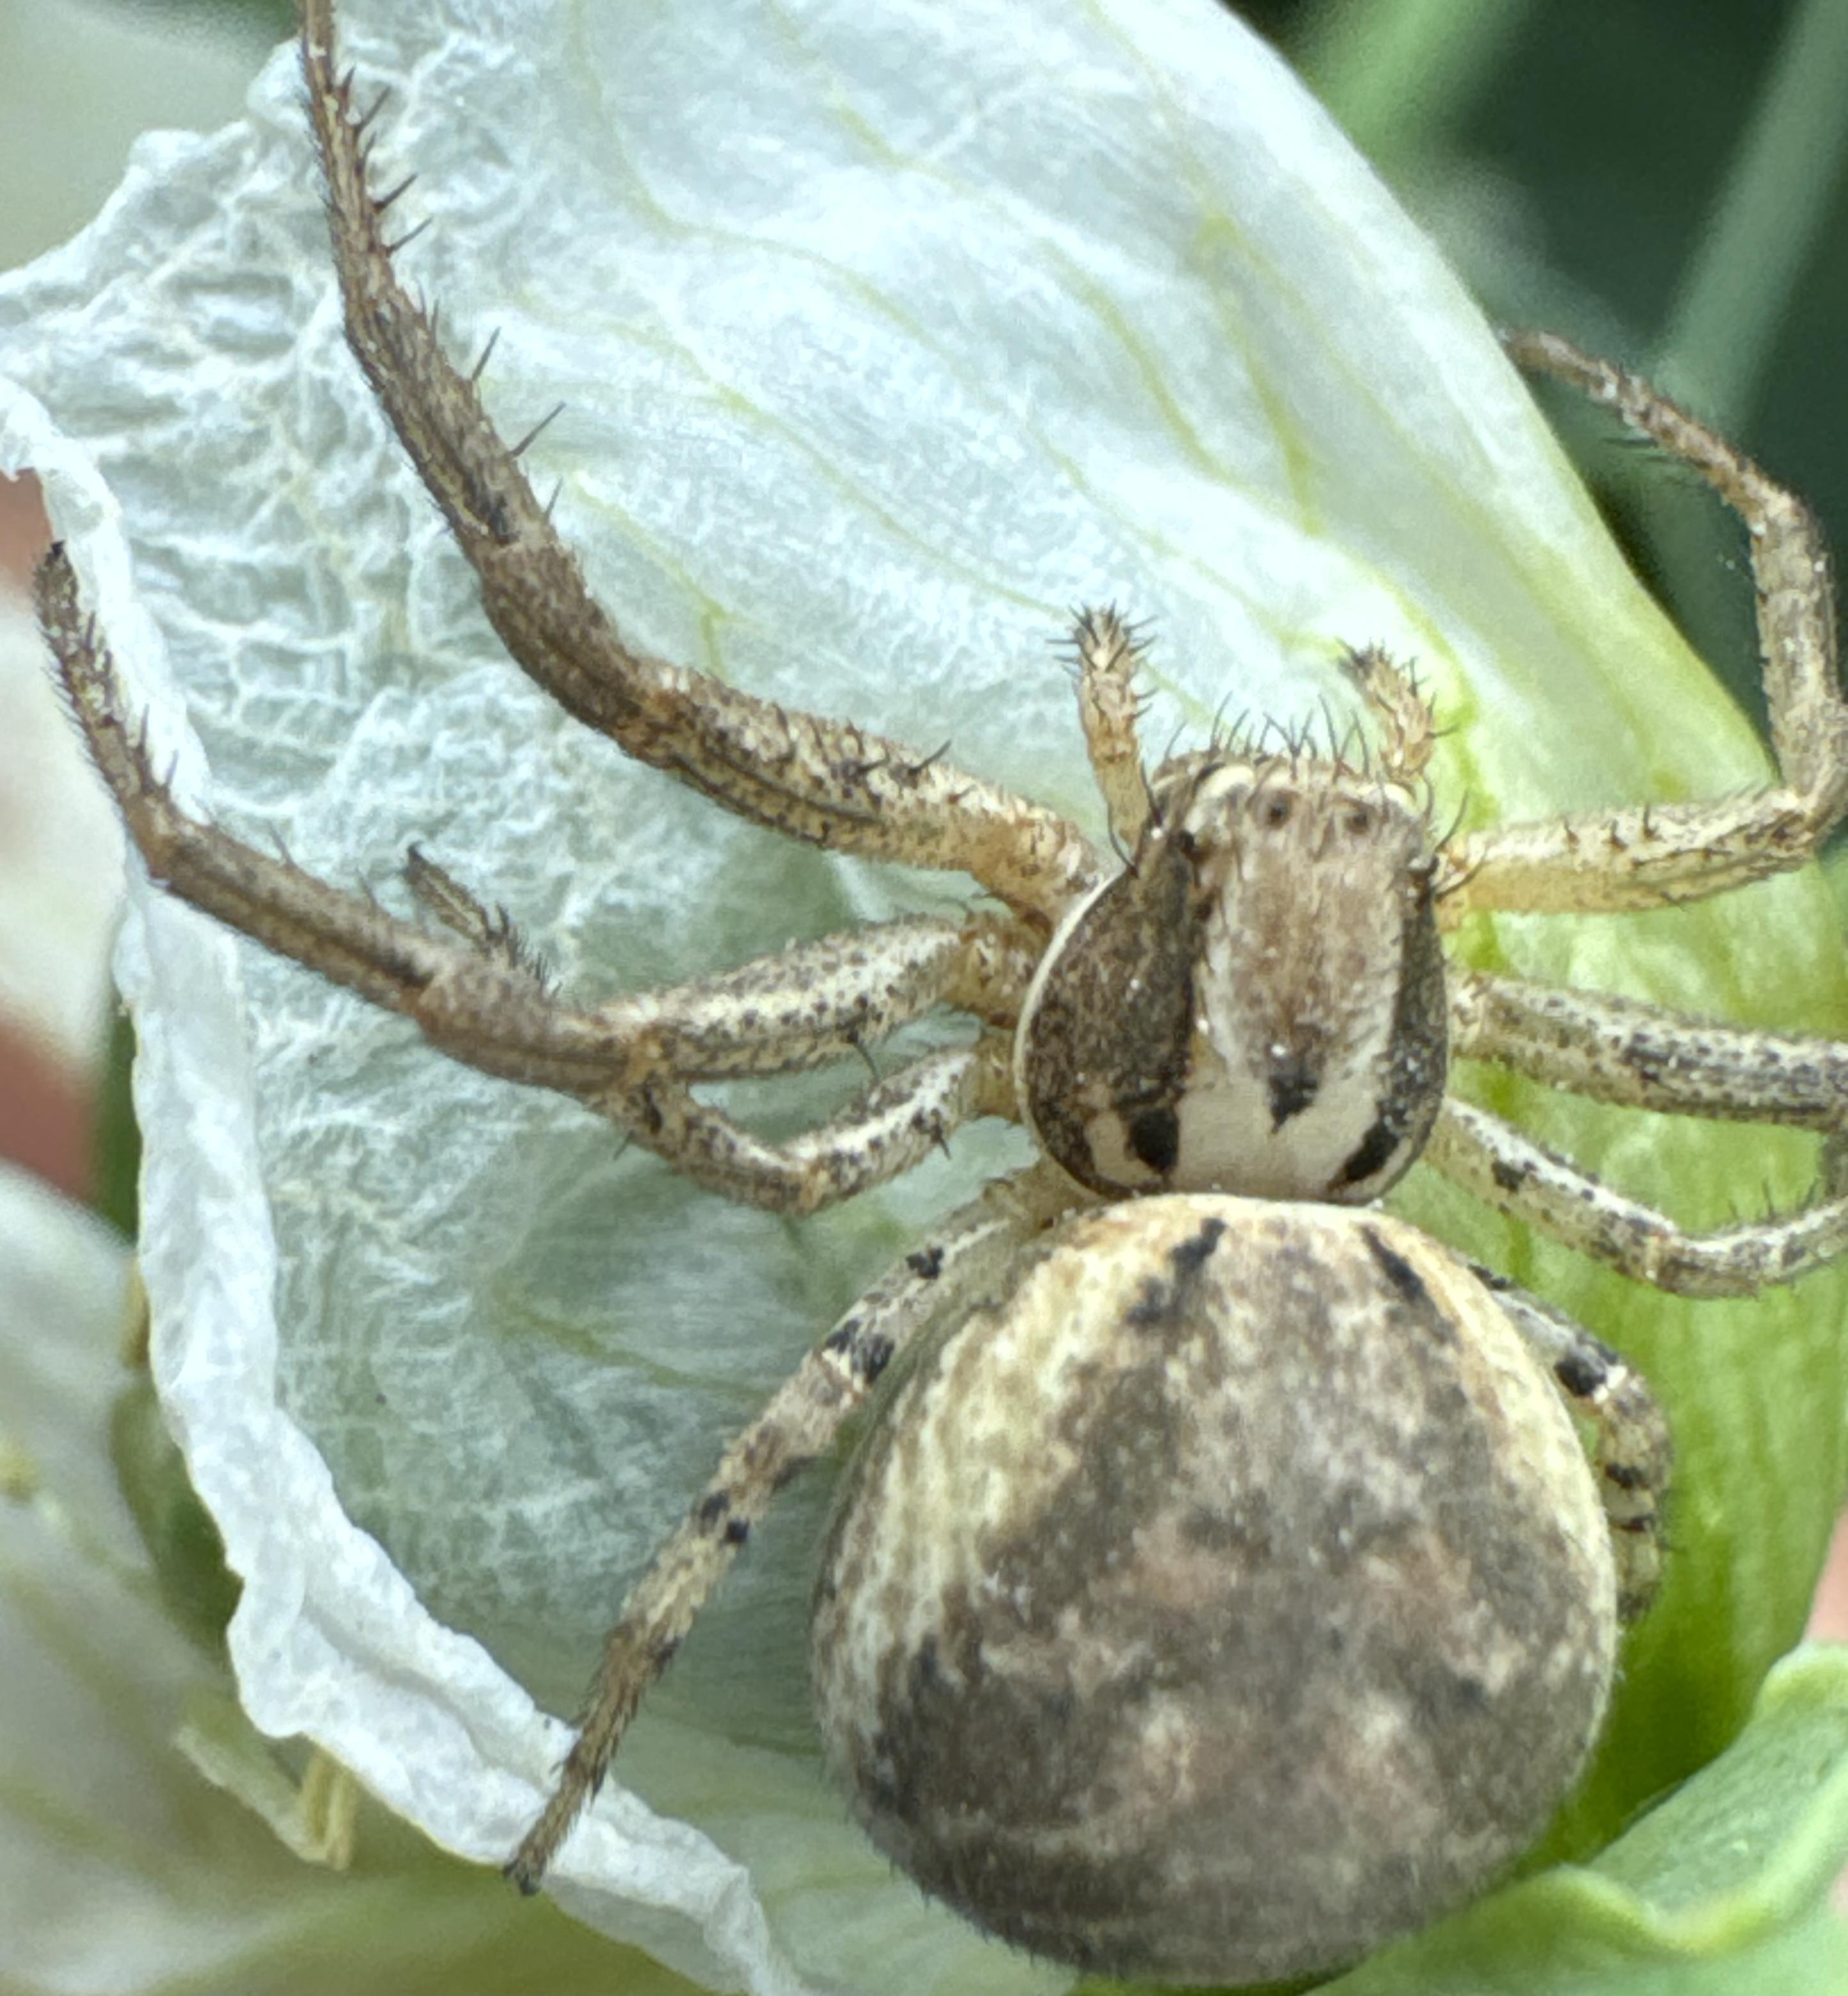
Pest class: predators